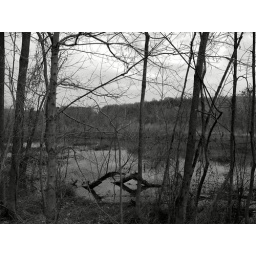
I've been using black and white more lately. I like the tones in this one.